S*P*Y*S

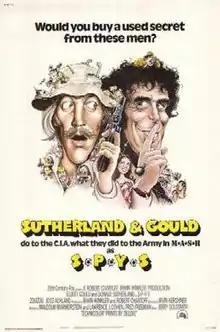
Theatrical release poster

S*P*Y*S is a 1974 American spy comedy film directed by Irvin Kershner, and starring Elliott Gould, Donald Sutherland and Zouzou. It was screened at the 1974 Cannes Film Festival, but it was not entered into the main competition.